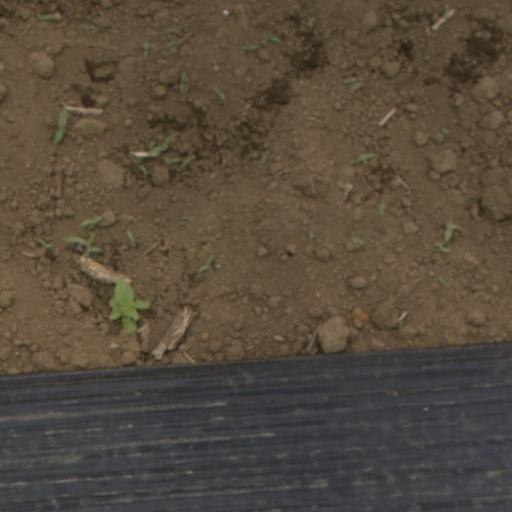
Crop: Jerusalem artichoke